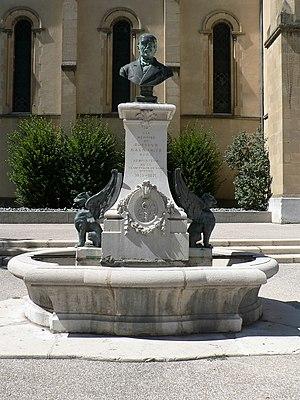
fontaine avec le buste de Melchior Joseph Marmonnier, Domène, Isère, AuRA, France.
Domène est une commune française située dans le département de l'Isère, en région Auvergne-Rhône-Alpes. Elle fait partie de la métropole Grenoble-Alpes Métropole.